Trevor Daley

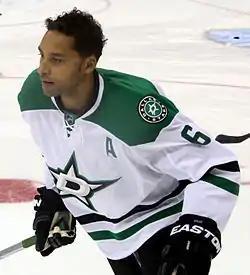
Daley in October 2014

On July 10, 2015, Daley and teammate Ryan Garbutt were traded to the Blackhawks in exchange for Patrick Sharp and Stephen Johns.